Newton, Massachusetts

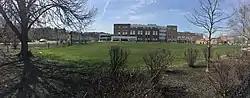
A panoramic view of Newton North High School

Newton is a suburban city approximately from downtown Boston, in Middlesex County. It is also bordered by Waltham and Watertown on the north, Needham and the West Roxbury neighborhood of Boston on the south, Wellesley and Weston on the west, and Brookline and the Brighton neighborhood of Boston on the east.